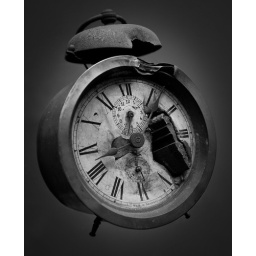
shrapnel in the face of the clock .... time stands still